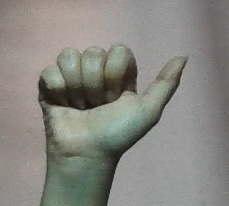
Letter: dhad